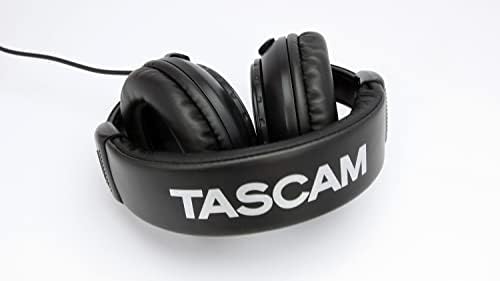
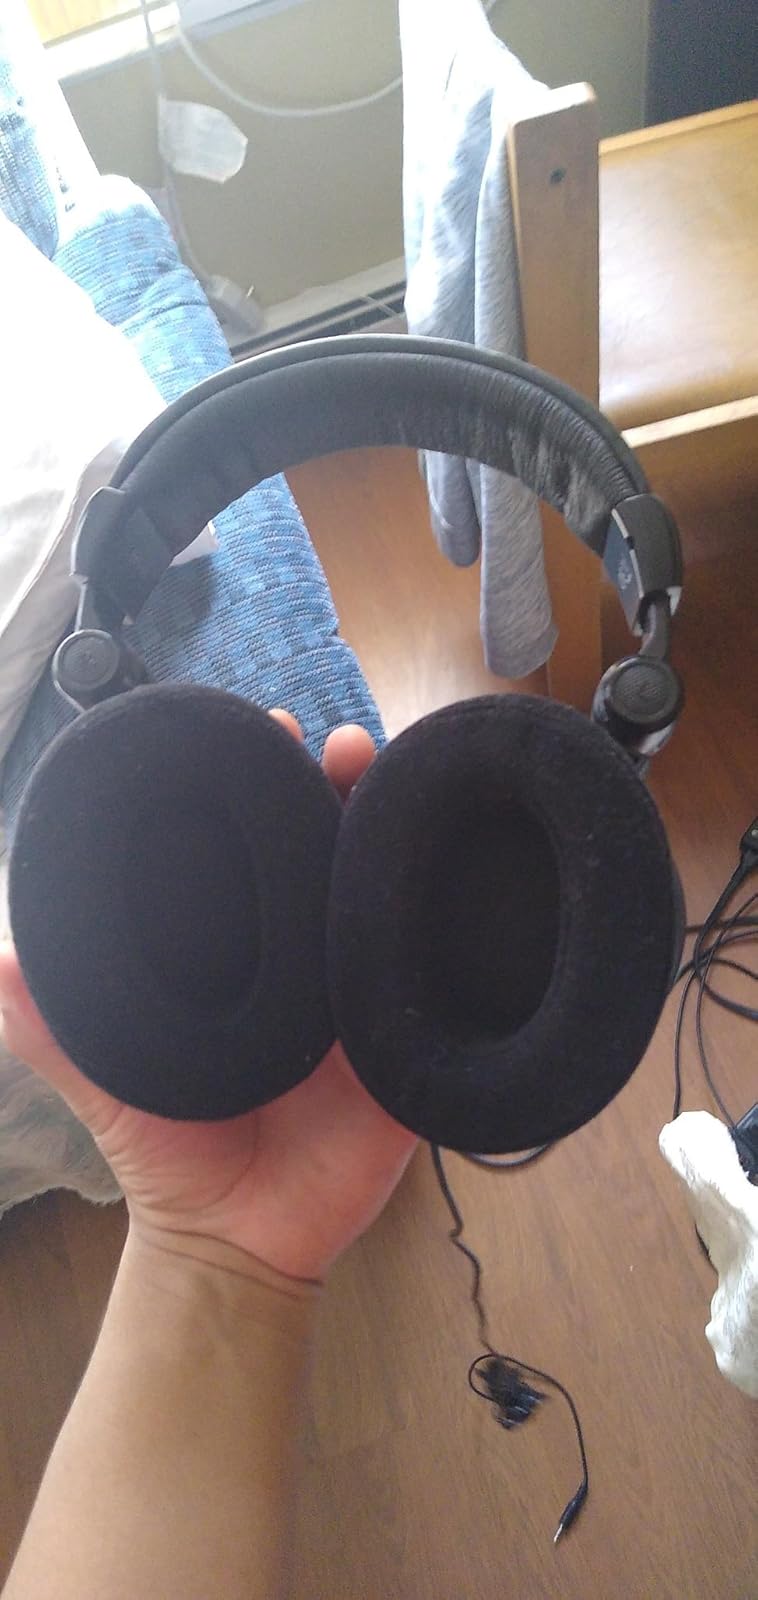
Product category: headphones
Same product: yes